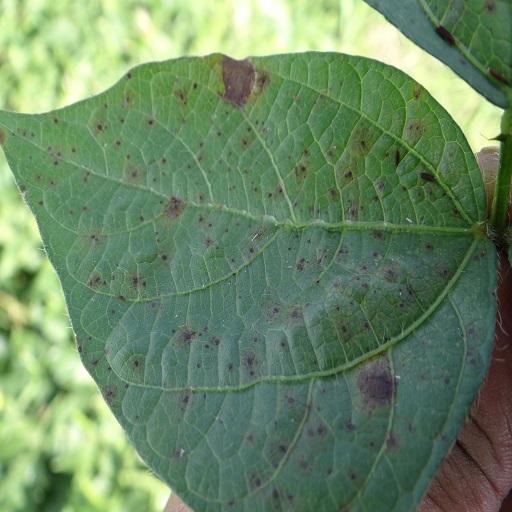
Label: Anthracnose